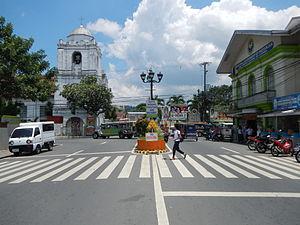
Pagsanjan est une localité de la province de Laguna, aux Philippines. En 2015, elle compte 42 164 habitants.